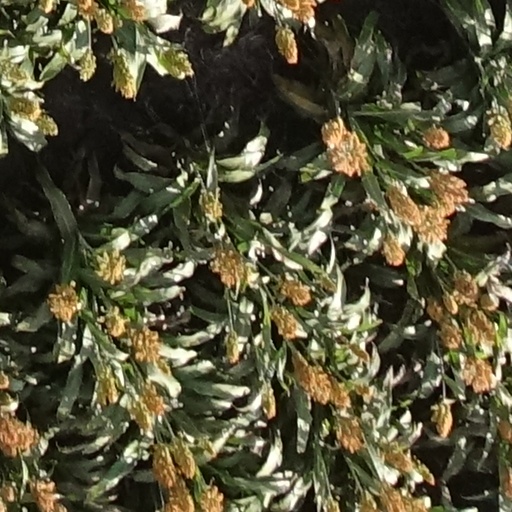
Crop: sorghum